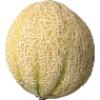
Label: cantaloupe